Turner Hall (Milwaukee)

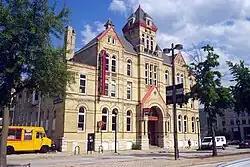

Turner Hall is a historic athletic club facility at 1034 North 4th Street in Milwaukee, Wisconsin. Named using the German "Turnen", meaning gymnastics or physical fitness, it is significant for its association with the American Turners, a German-American athletic, cultural, and political association. The Milwaukee group was founded in 1853 under the title, "Socialist Turnverein"; its leaders included Socialist Congressman Victor Berger. The building is one of the largest and most distinctive surviving buildings associated with the Turner movement, and was designated a National Historic Landmark in 1996. It is now used as a performance and meeting venue.